Larry Namer

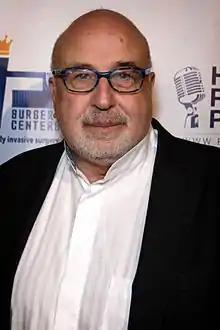
Larry Namer, Studio city, California on March 8, 2013

Namer attended Abraham Lincoln High School, graduating in 1966. He then attended Brooklyn College, graduating in 1971 with a degree in economics.